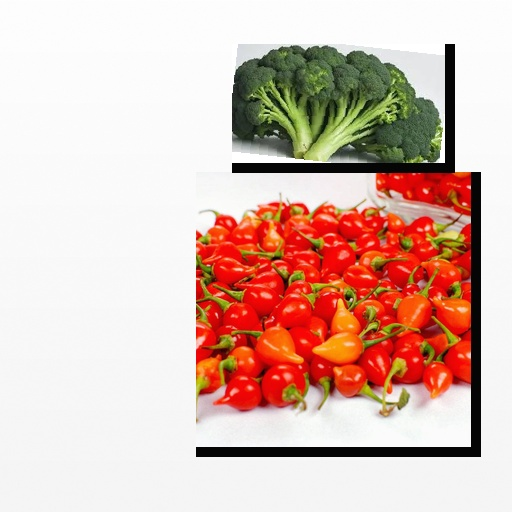
Food items: chili_pepper, broccoli